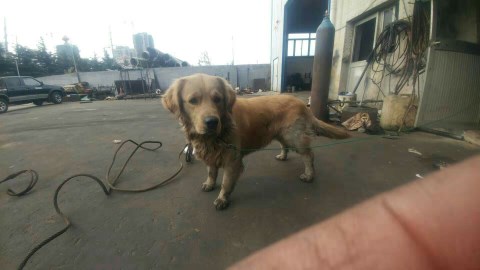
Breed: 5355-n000126-golden_retriever